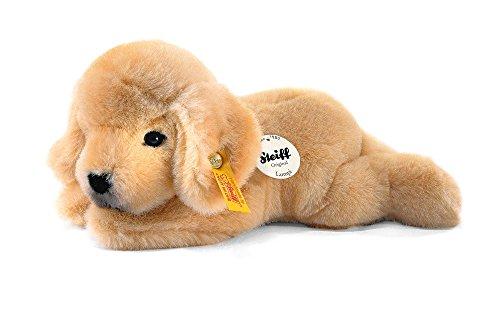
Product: Steiff Little Friend Golden Retriever Puppy Lumpi Plush, Golden
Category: Toys & Games | Stuffed Animals & Plush Toys | Plush Puppets
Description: Great Condition.
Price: $31.76
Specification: ProductDimensions:9.8x5.5x4.3inches|ItemWeight:2.88ounces|ShippingWeight:4.2ounces(Viewshippingratesandpolicies)|DomesticShipping:ItemcanbeshippedwithinU.S.|InternationalShipping:Thisitemisnoteligibleforinternationalshipping.LearnMore|ASIN:B001TGGW74|Itemmodelnumber:280160|Manufacturerrecommendedage:24monthsandup